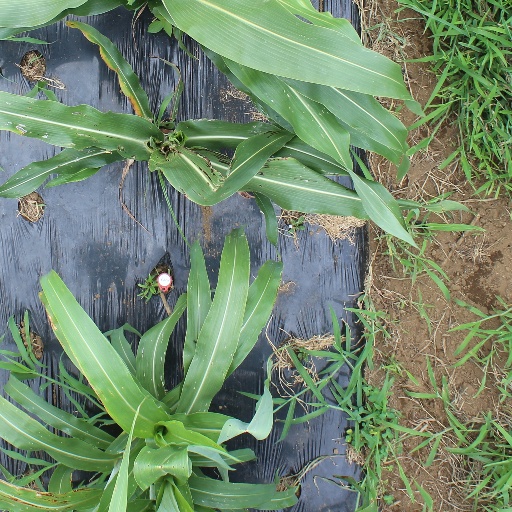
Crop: sorghum